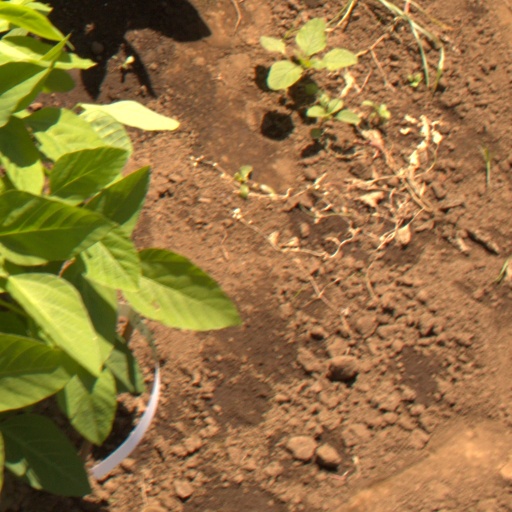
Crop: soybean